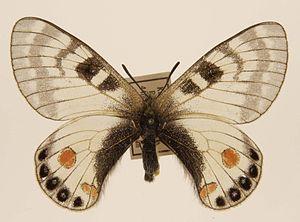
Parnassius est un genre de lépidoptères appartenant à la famille des Papilionidae et à la sous-famille des Parnassiinae. Ses espèces sont appelées les Apollons, en référence au dieu grec éponyme. Elles sont originaires des régions circumpolaires et surtout montagneuses de l'hémisphère nord. Elles sont assez variables en forme et en coloration. Elles montrent une adaptation à la vie en altitude appelée mélanisme d'altitude avec des colorations plus foncées du corps et de la base des ailes qui permettent un réchauffement rapide de l'animal au soleil.
Charles Lionel Augustus de Nicéville, né en 1852 à Bristol et mort du paludisme le 3 décembre 1901 à Calcutta, était conservateur au Musée national indien de Calcutta. Il étudia les papillons de l'Asie du Sud et a écrit une monographie en trois volumes sur les papillons de l'Inde, du Pakistan, de la Birmanie et du Sri Lanka.
Parnassius stoliczkanus est une espèce d'insectes lépidoptères de la famille des Papilionidae, de la sous-famille des Parnassiinae et du genre Parnassius.